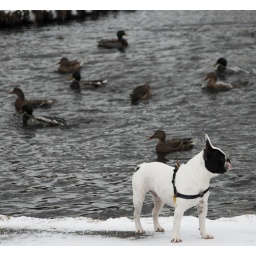
The ducks WERE content to sit by edge of the water